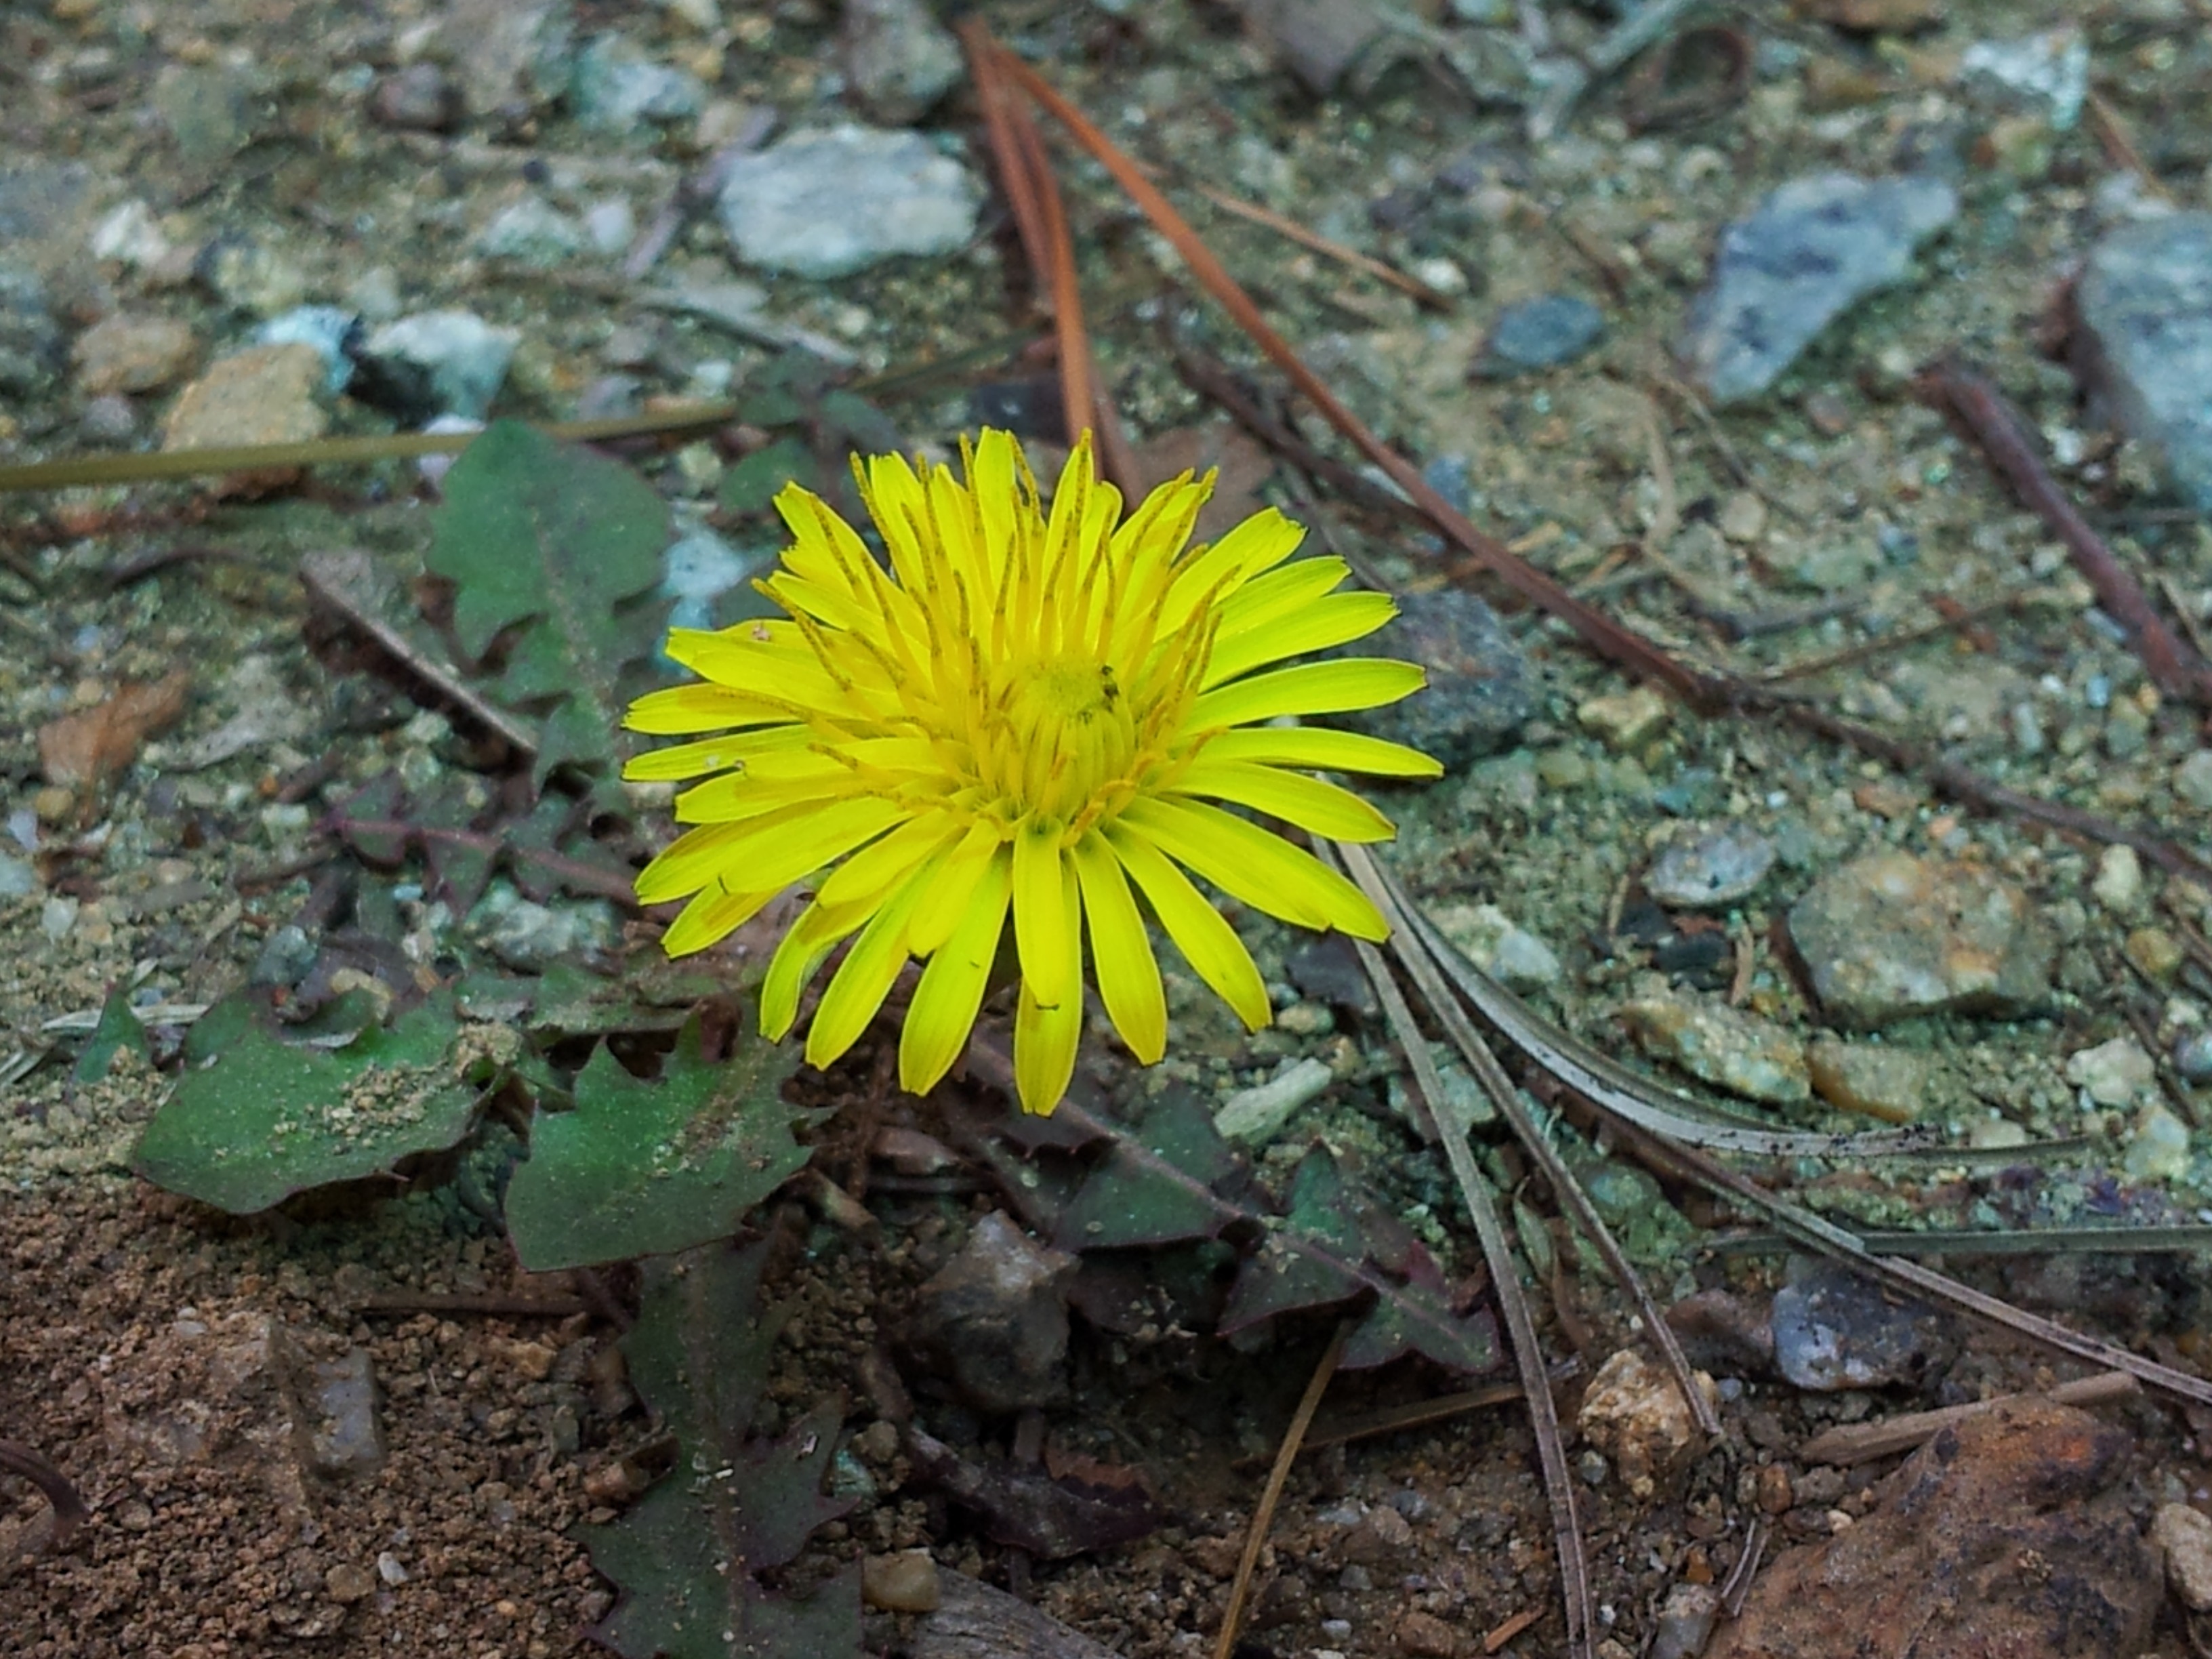
plant, dandelion, leaf, flower, soil, botany, yellow, flora, plants, wildflower, flowers, loneliness, flowering plant, daisy family, their mums, land plant, flatweed